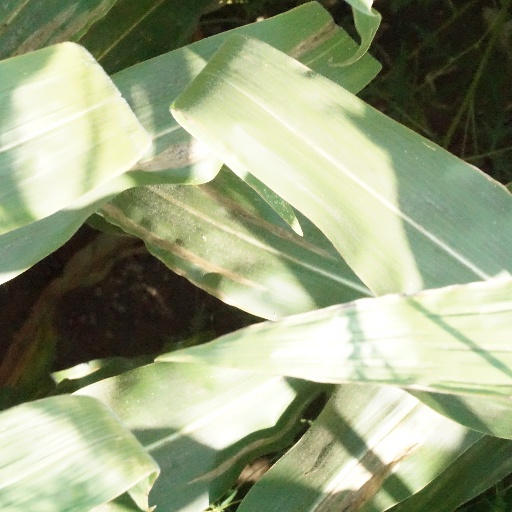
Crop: maize; corn